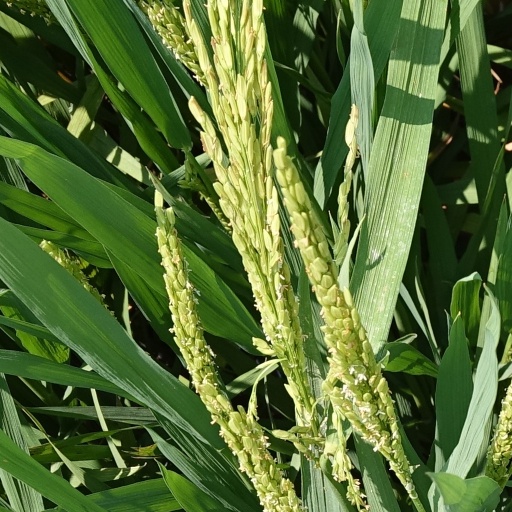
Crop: rice